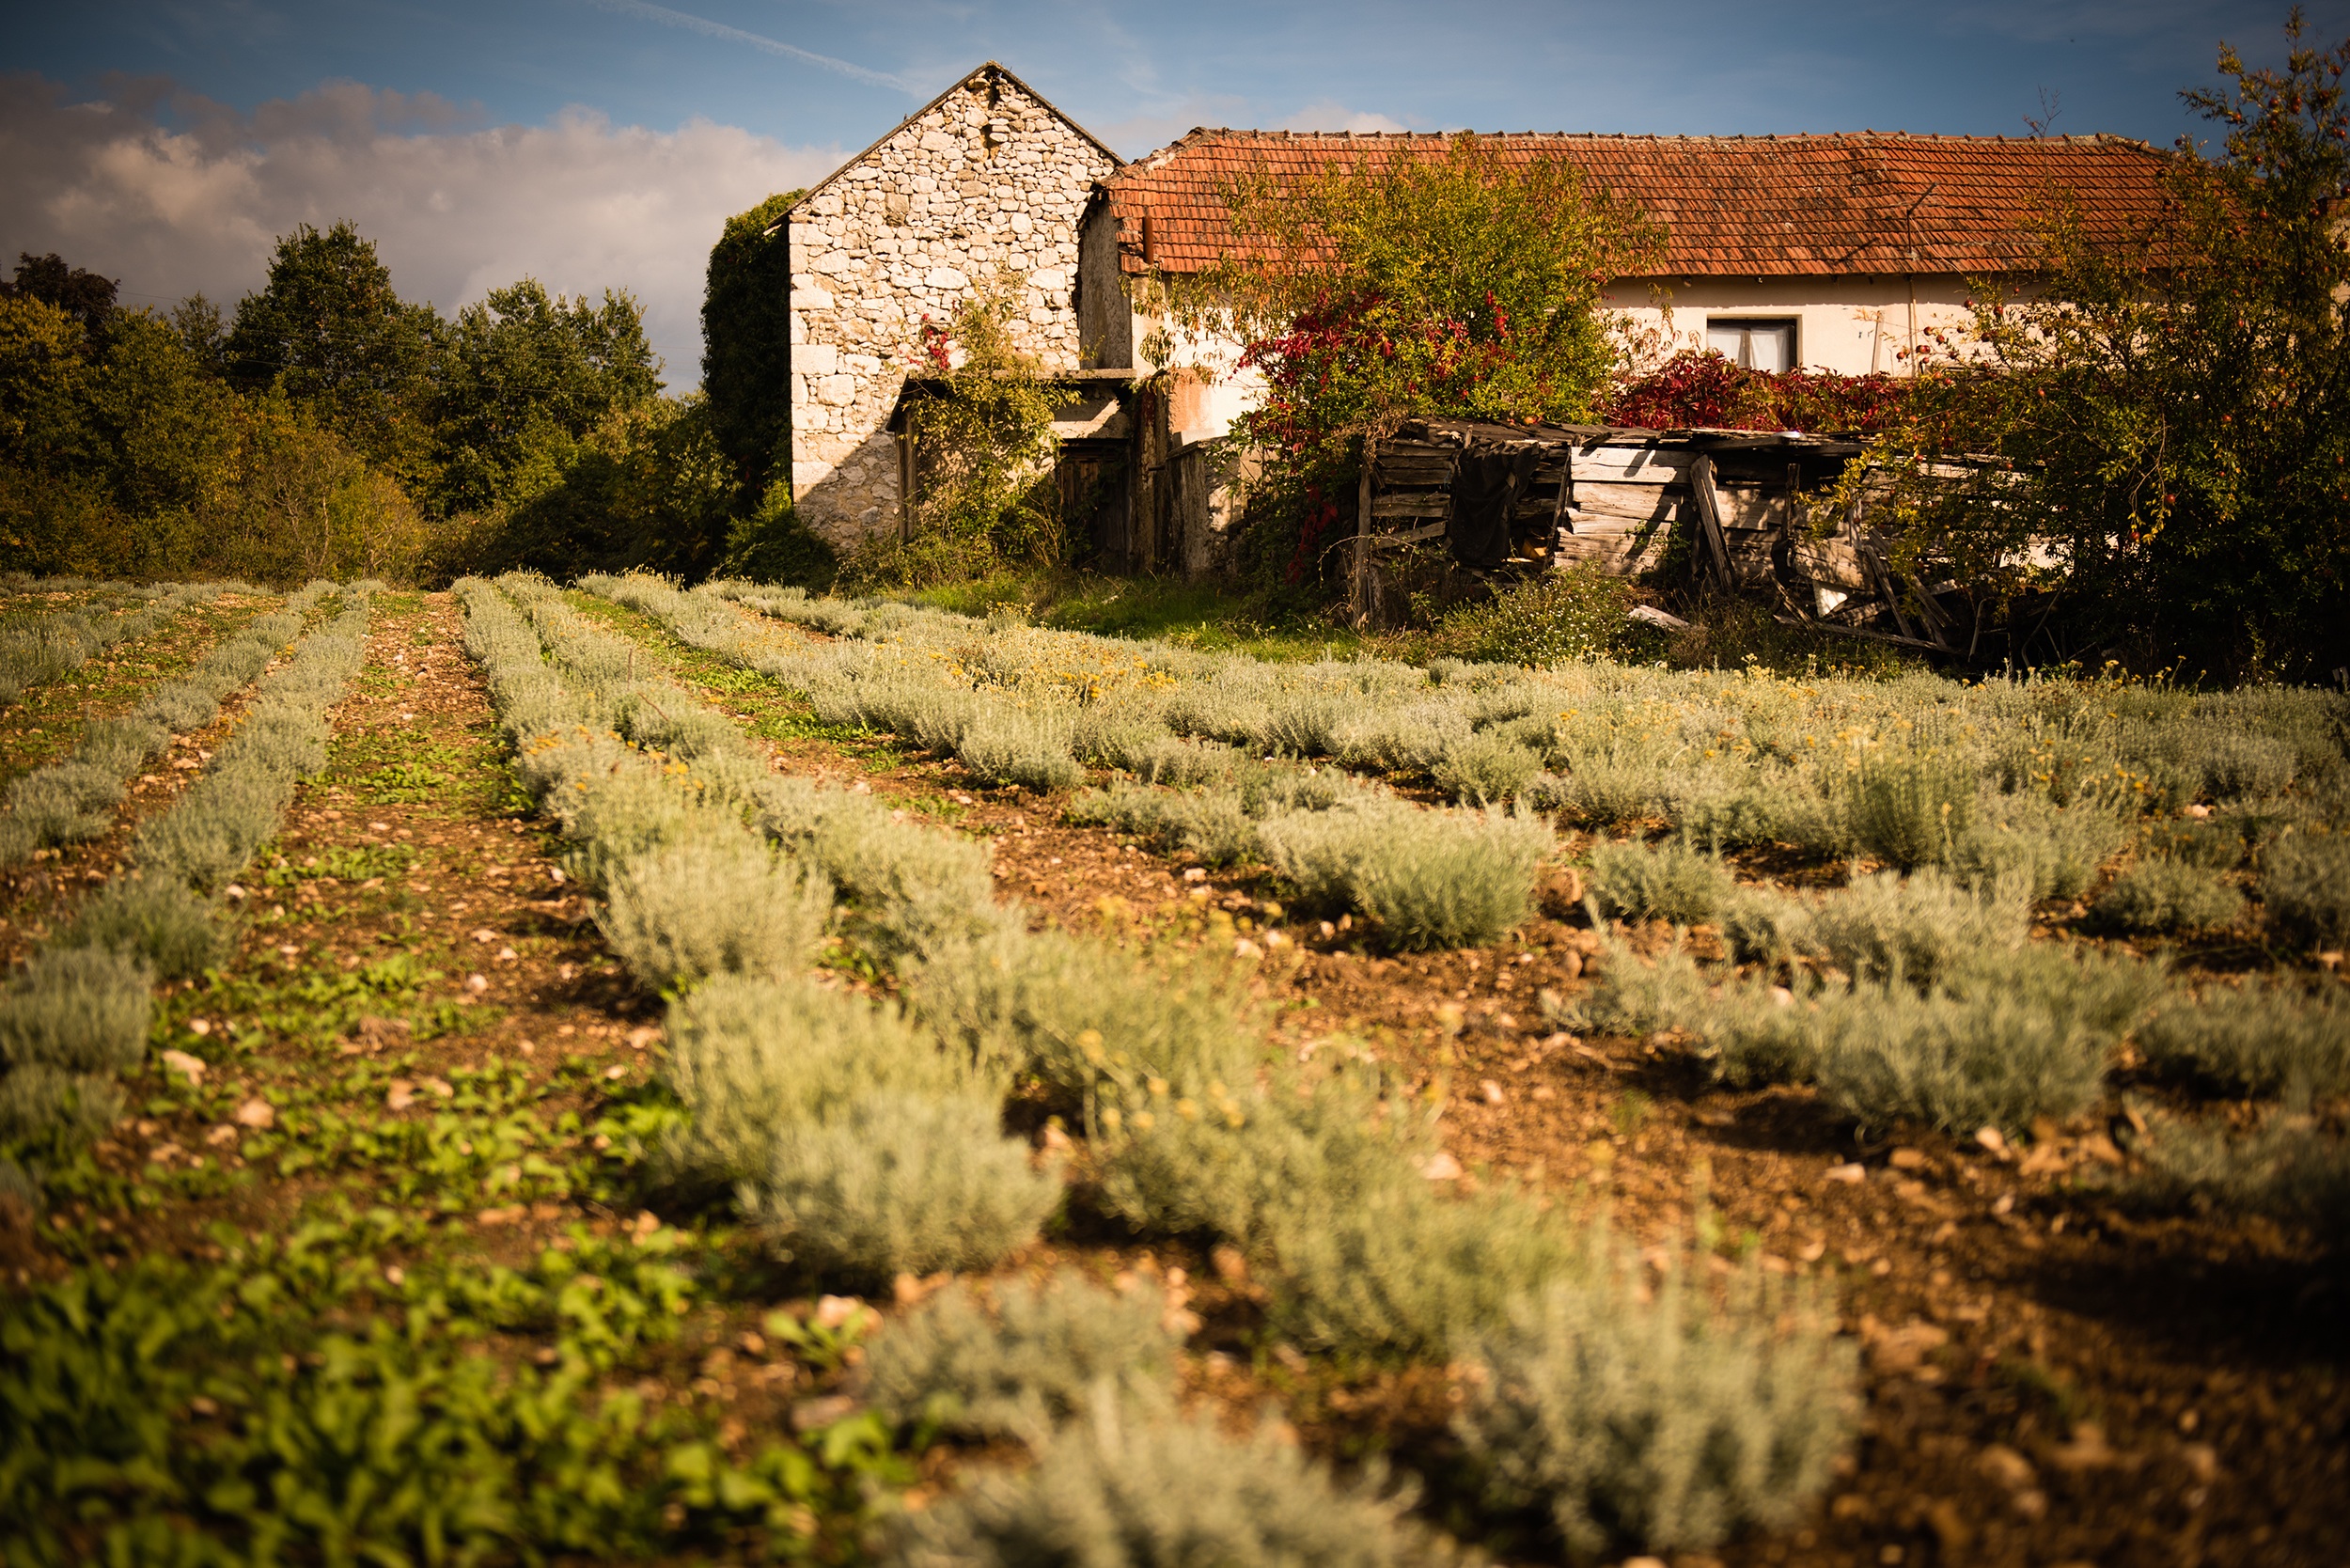
landscape, tree, grass, plant, field, farm, flower, autumn, agriculture, garden, rural area, grass family